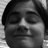
Emotion: happy